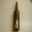
Label: bottle